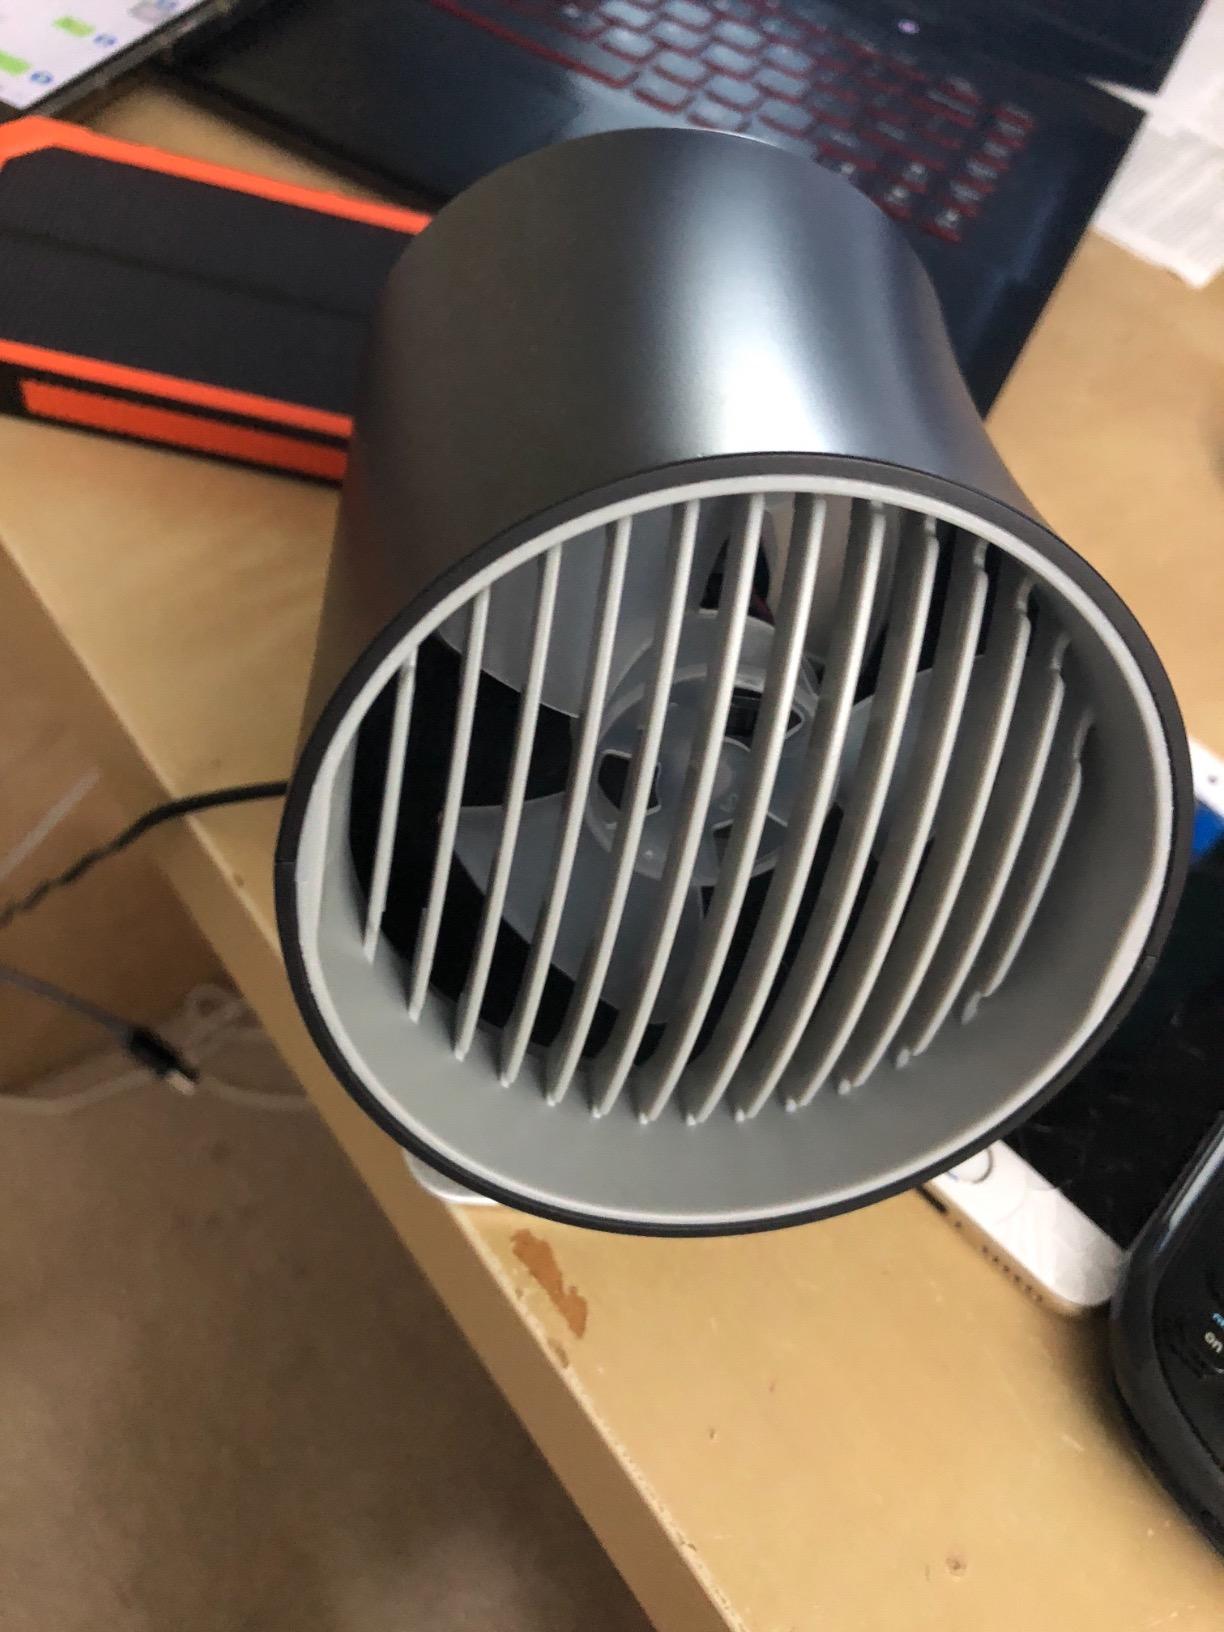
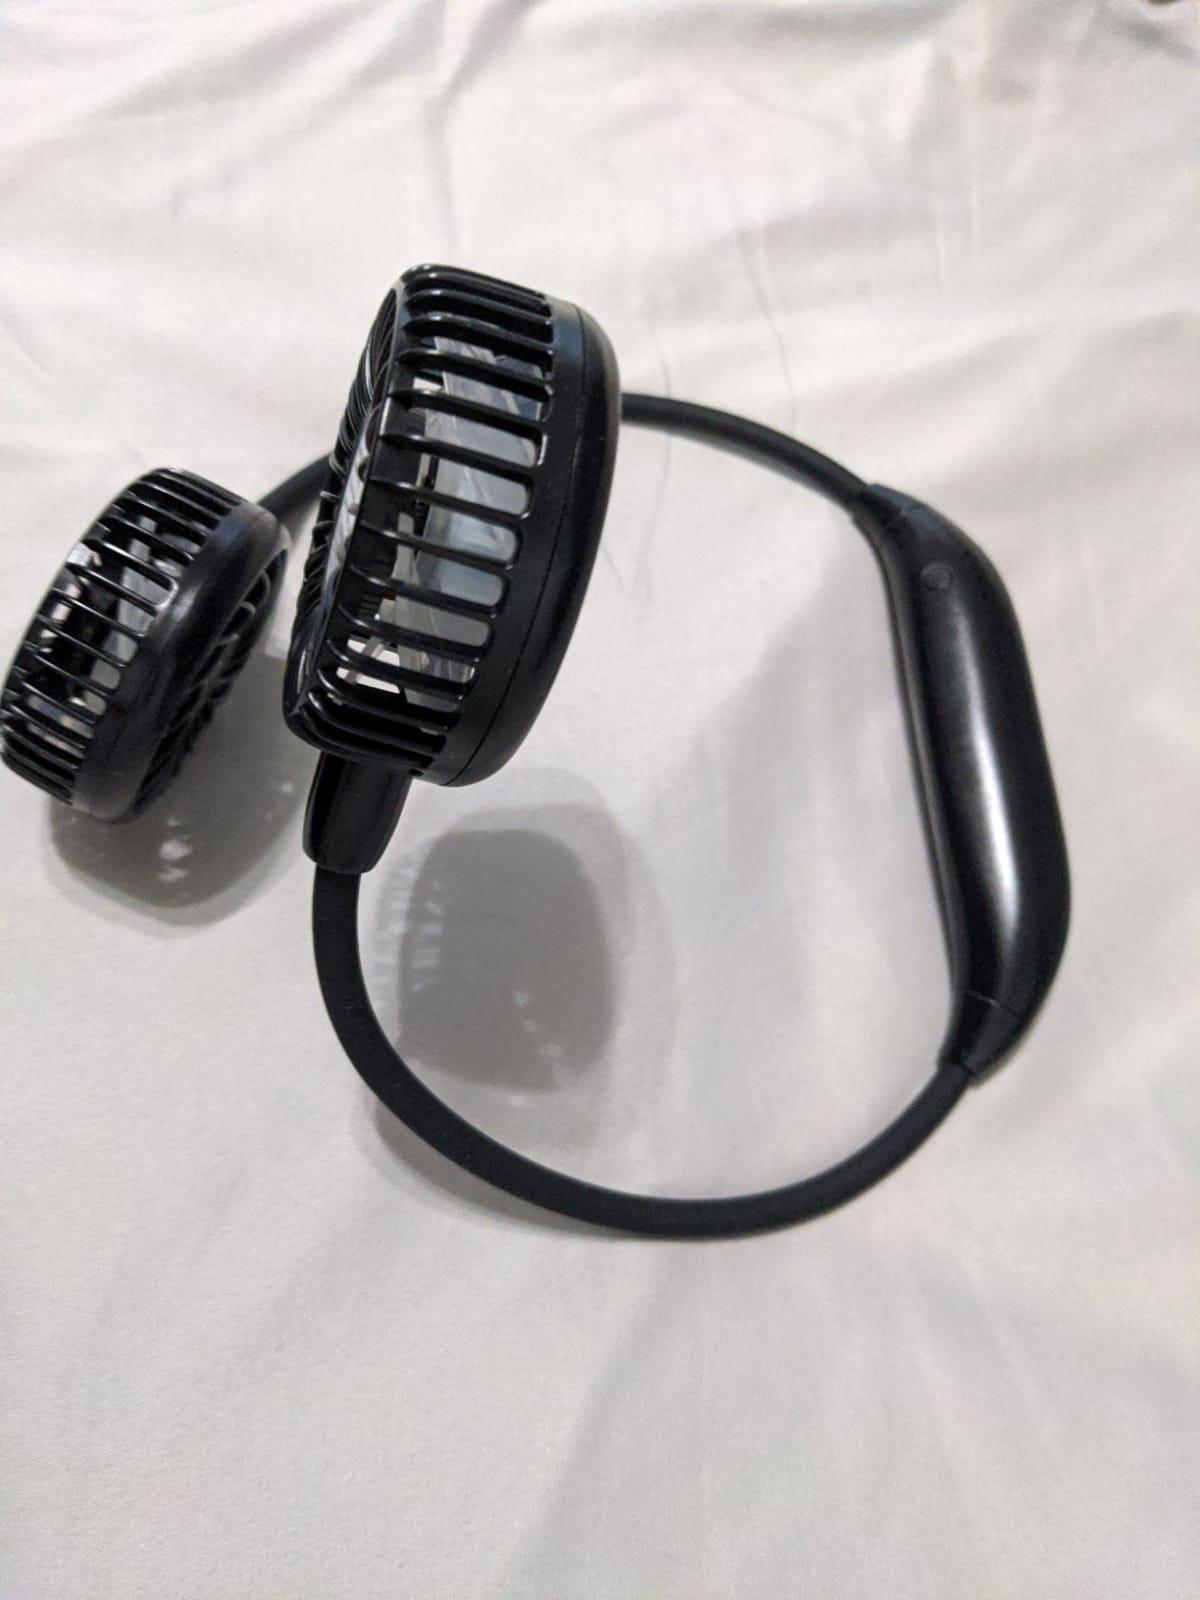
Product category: fan
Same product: no